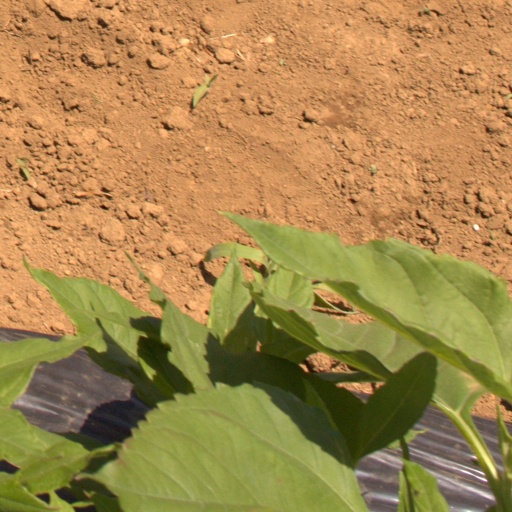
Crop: Jerusalem artichoke